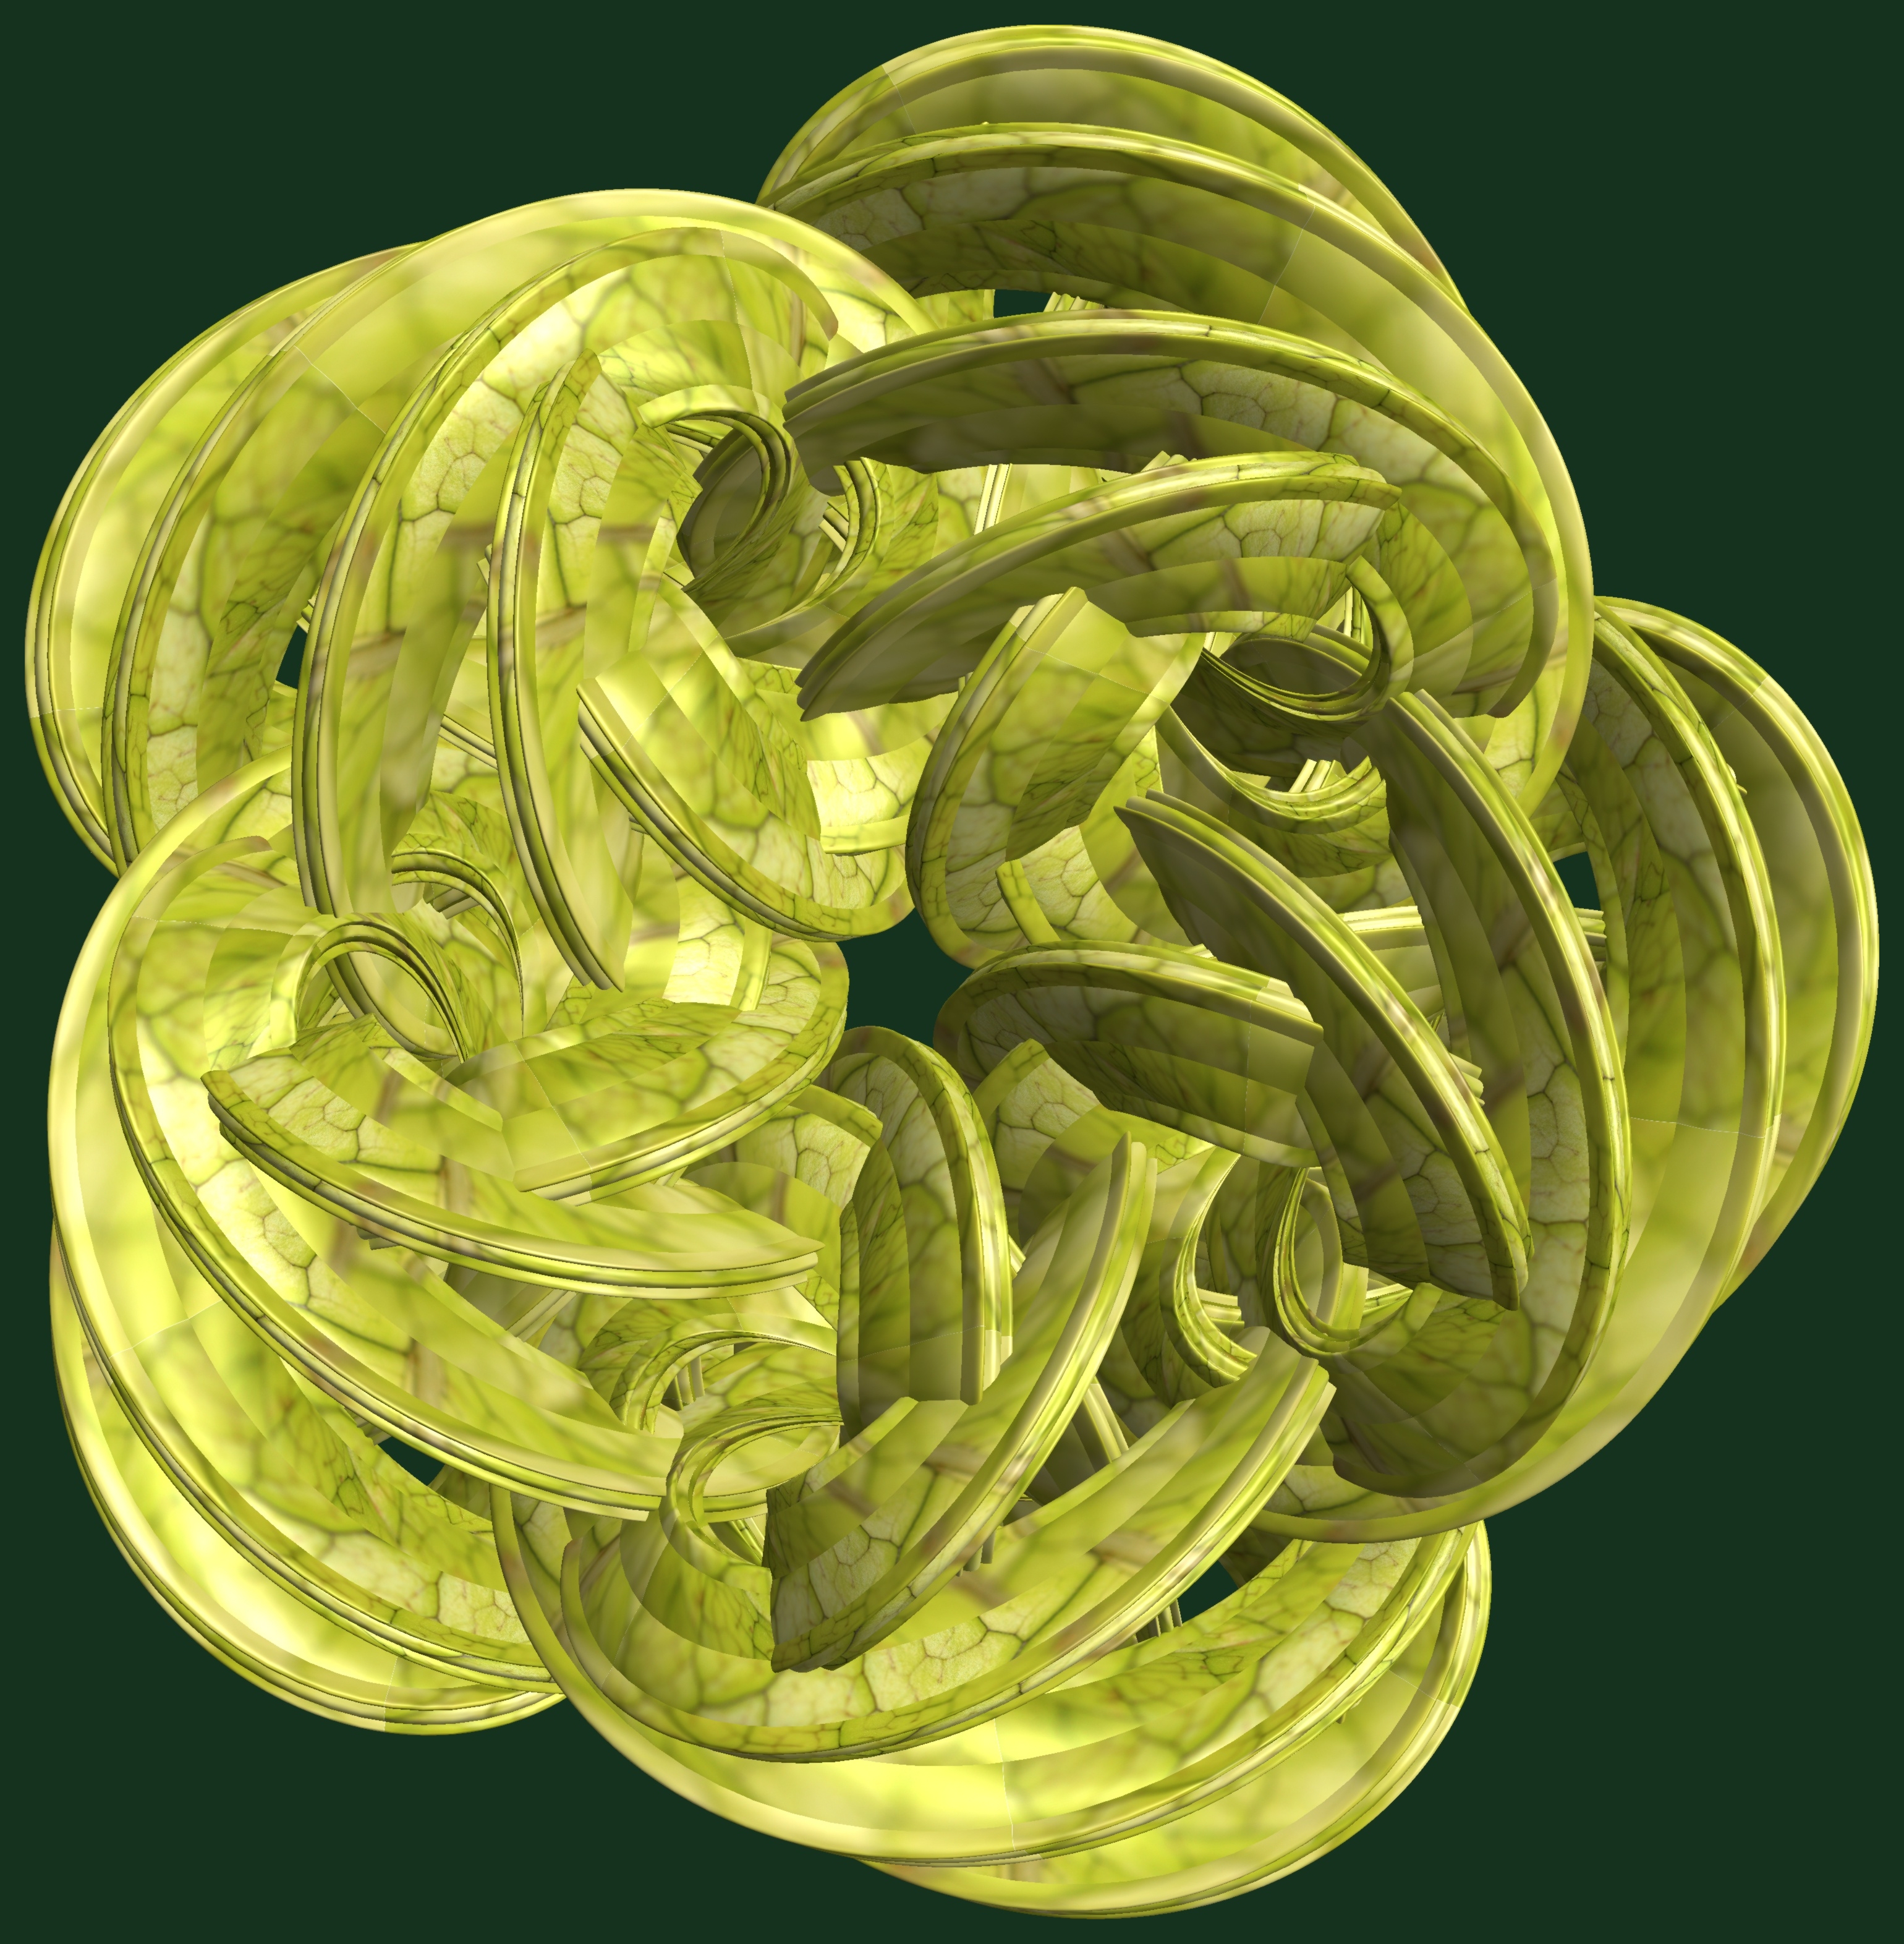
structure, plant, texture, leaf, flower, pattern, food, green, produce, vegetable, yellow, design, symmetry, 3d, graphic, knot, torus, mathematica, cg, parametricplot3d, code, program, algorithm, abstruct, mapping, flowering plant, land plant, fiddlehead fern